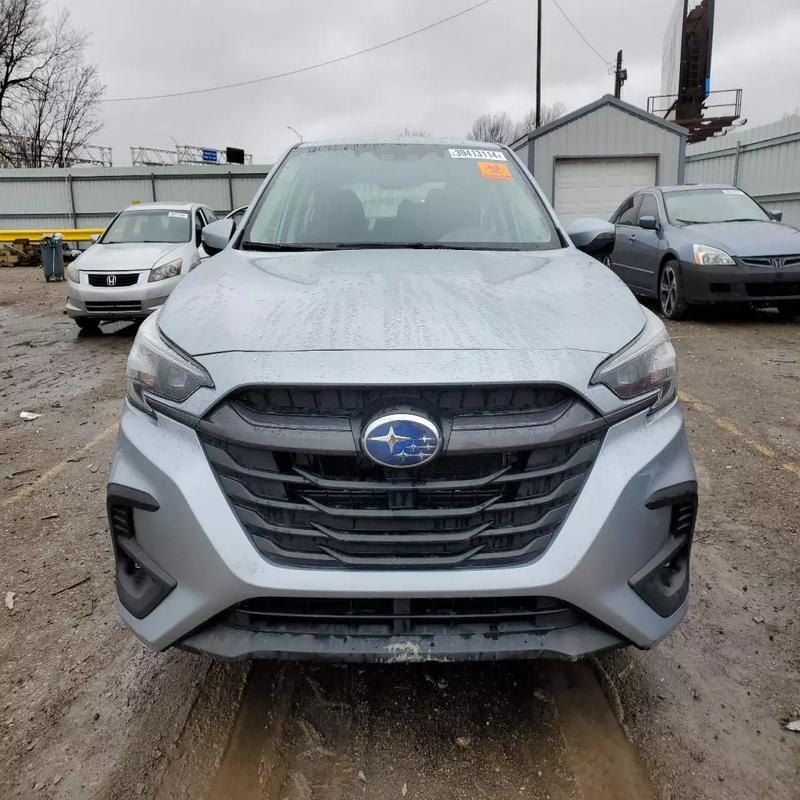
Aucun dommage détecté.
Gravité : aucun